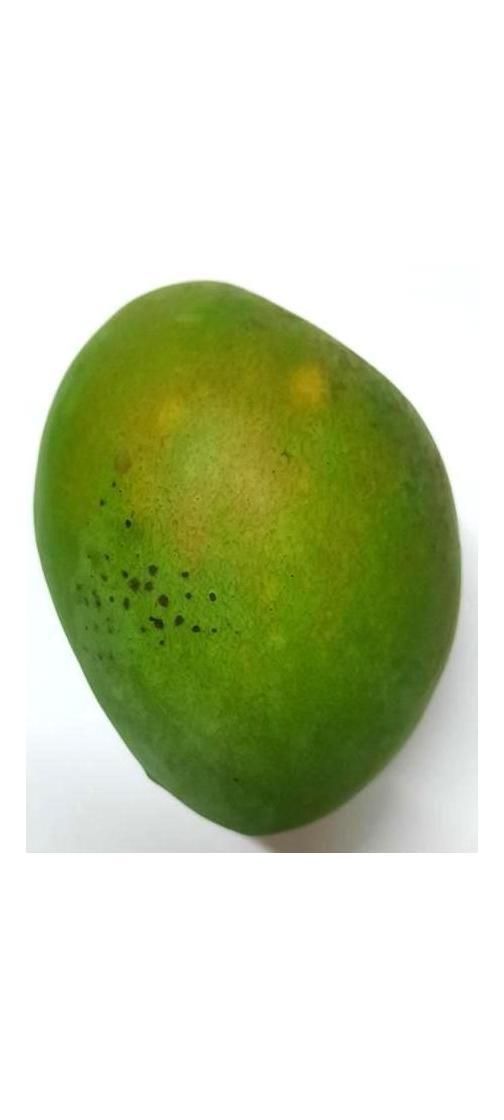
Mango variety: Harivanga